Virginia Is for Lovers

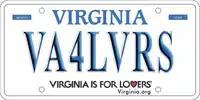
Virginia's 2014 and current license plate

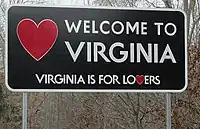
Virginia's 2015 and current Welcome Sign

A team led by David N. Martin and George Woltz of Martin and Woltz Inc. of Richmond, Virginia created the slogan after winning the Virginia State Travel account in 1968. Originally, they had come up with history ads, "Virginia is for History Lovers"; beach ads, "Virginia is for Beach Lovers"; and mountain ads, "Virginia is for Mountain Lovers". This approach was eventually discarded as too limiting, and the qualifiers were dropped. Martin and Woltz Inc. eventually gained prominence and grew to become The Martin Agency. The Martin Agency says that, contrary to some claims, the slogan is not a reference to the United States Supreme Court's 1967 ruling in "Loving v. Virginia", which legalized interracial marriage in the United States.